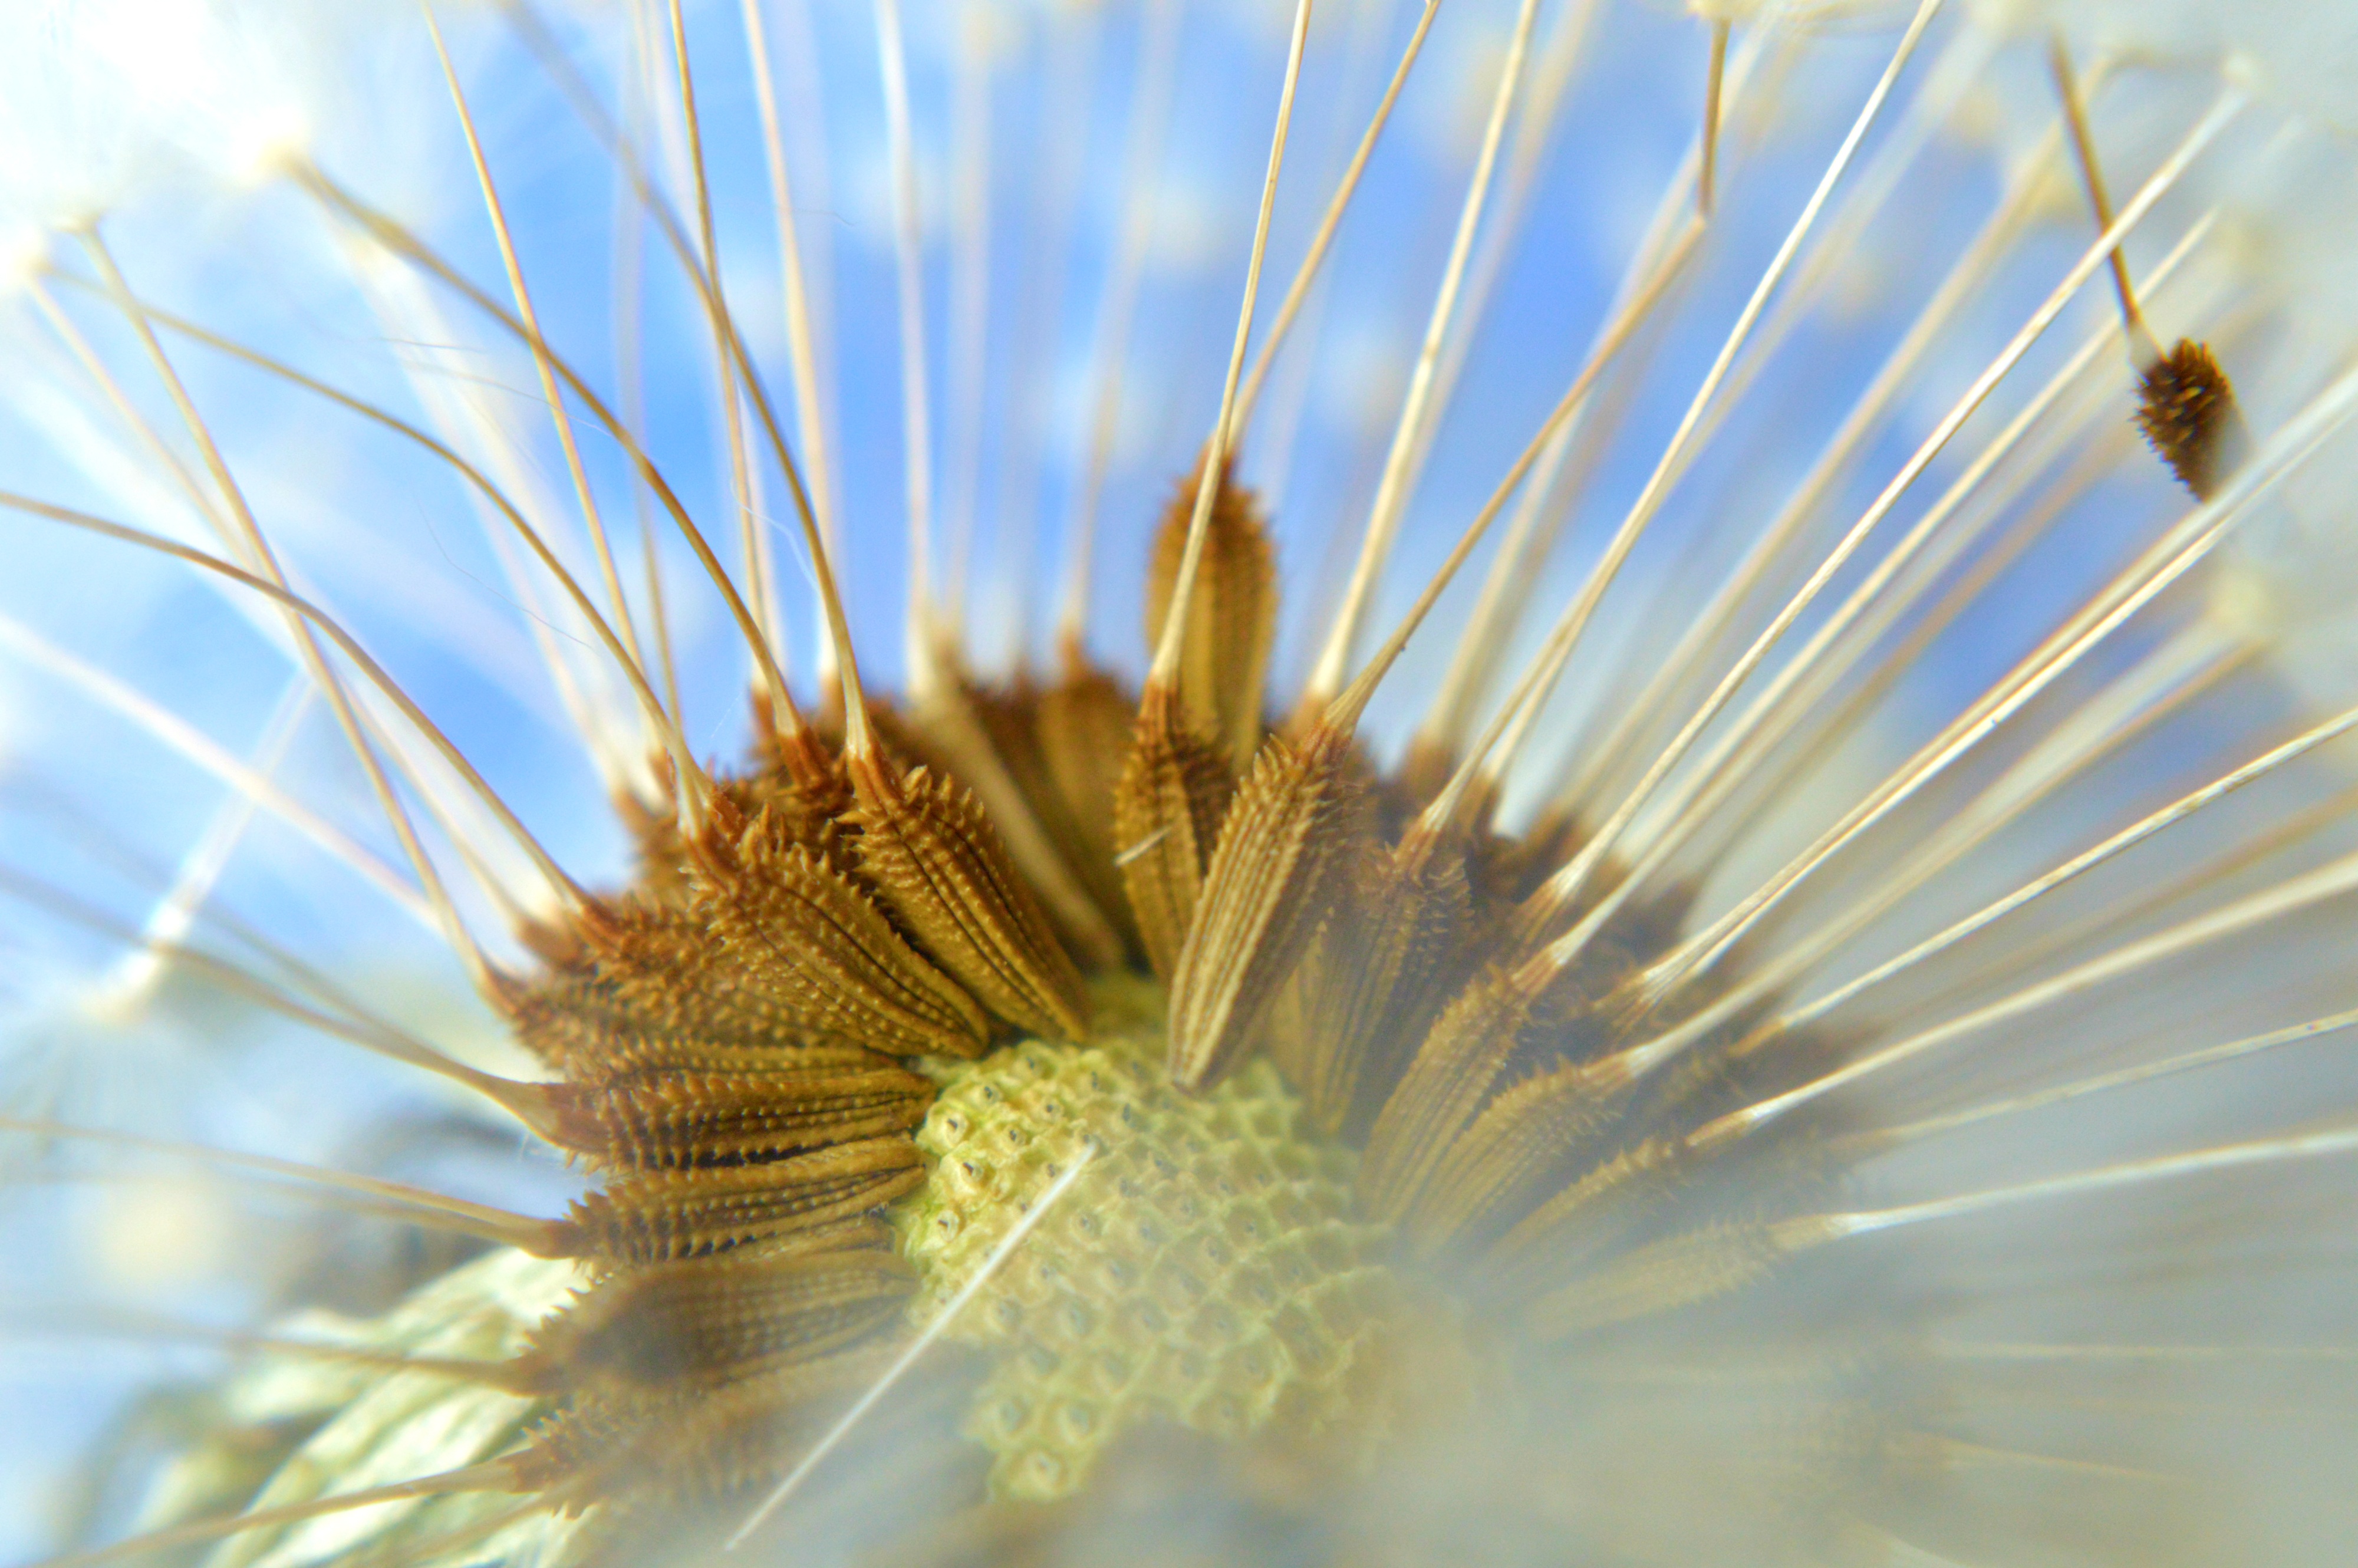
nature, grass, branch, plant, photography, dandelion, sunlight, leaf, flower, wish, pattern, pollen, autumn, yellow, flora, close up, wishing, leaves, lines, bright, macro photography, flowering plant, daisy family, grass family, plant stem, land plant, thorns spines and prickles